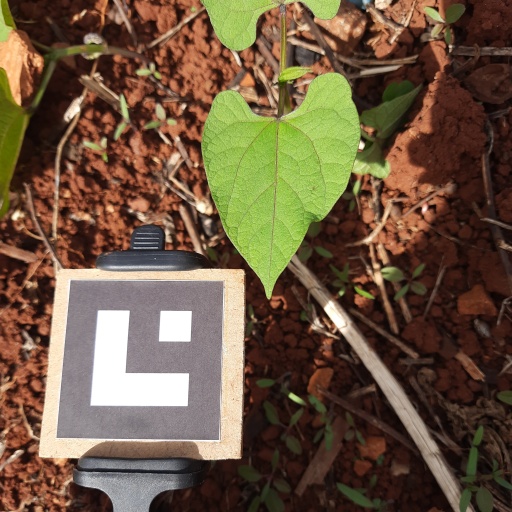
Observations: wavy surface, no eating holes, under sunlight